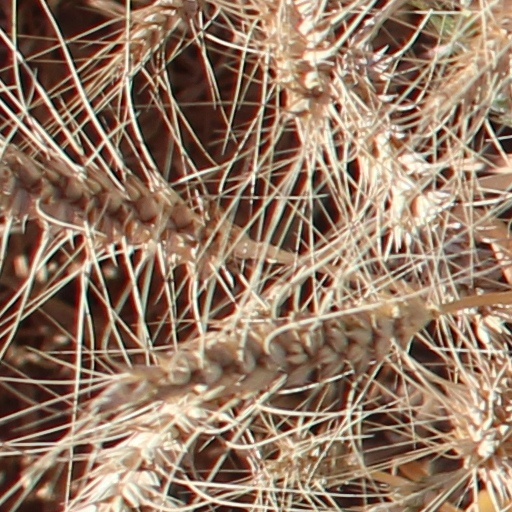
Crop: wheat